Samir Malcuit

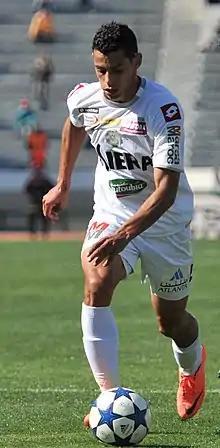
Malcuit in 2012

Samir Malcuit (born 2 October 1985) is a French former professional footballer who played as a forward.